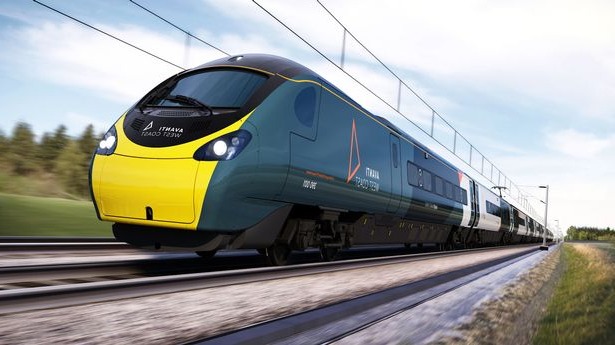
Vehicle type: Trains